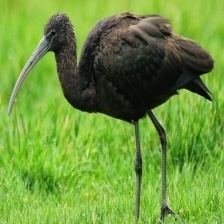
Species: GLOSSY IBIS
Scientific name: PLEGADIS FALCINELLUS